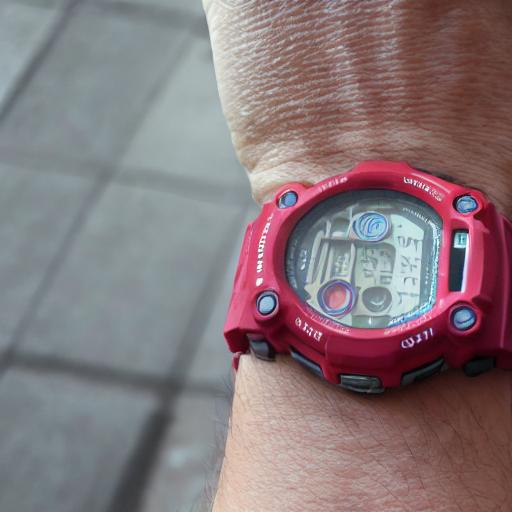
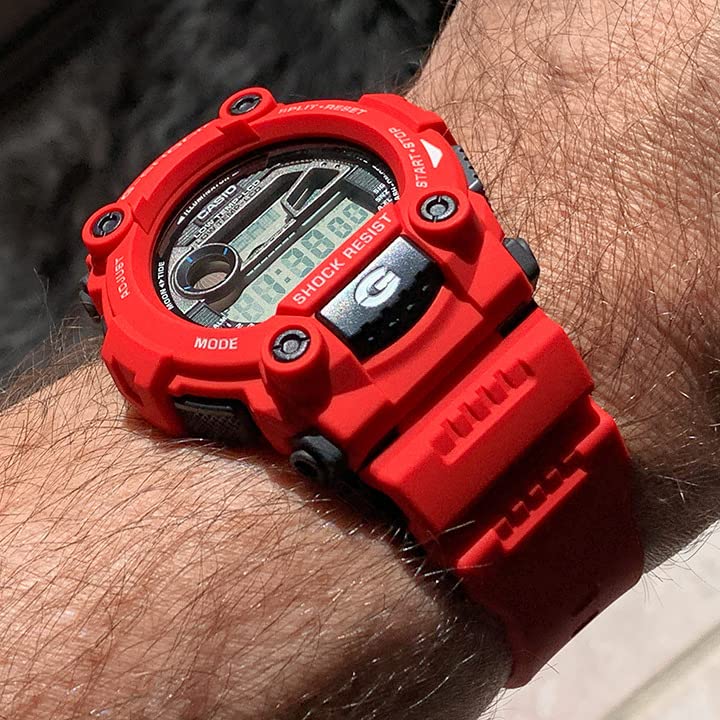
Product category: accessories_watch
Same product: no